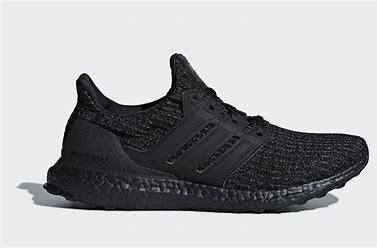
Brand: Adidas
Model: Ultra Boost 4